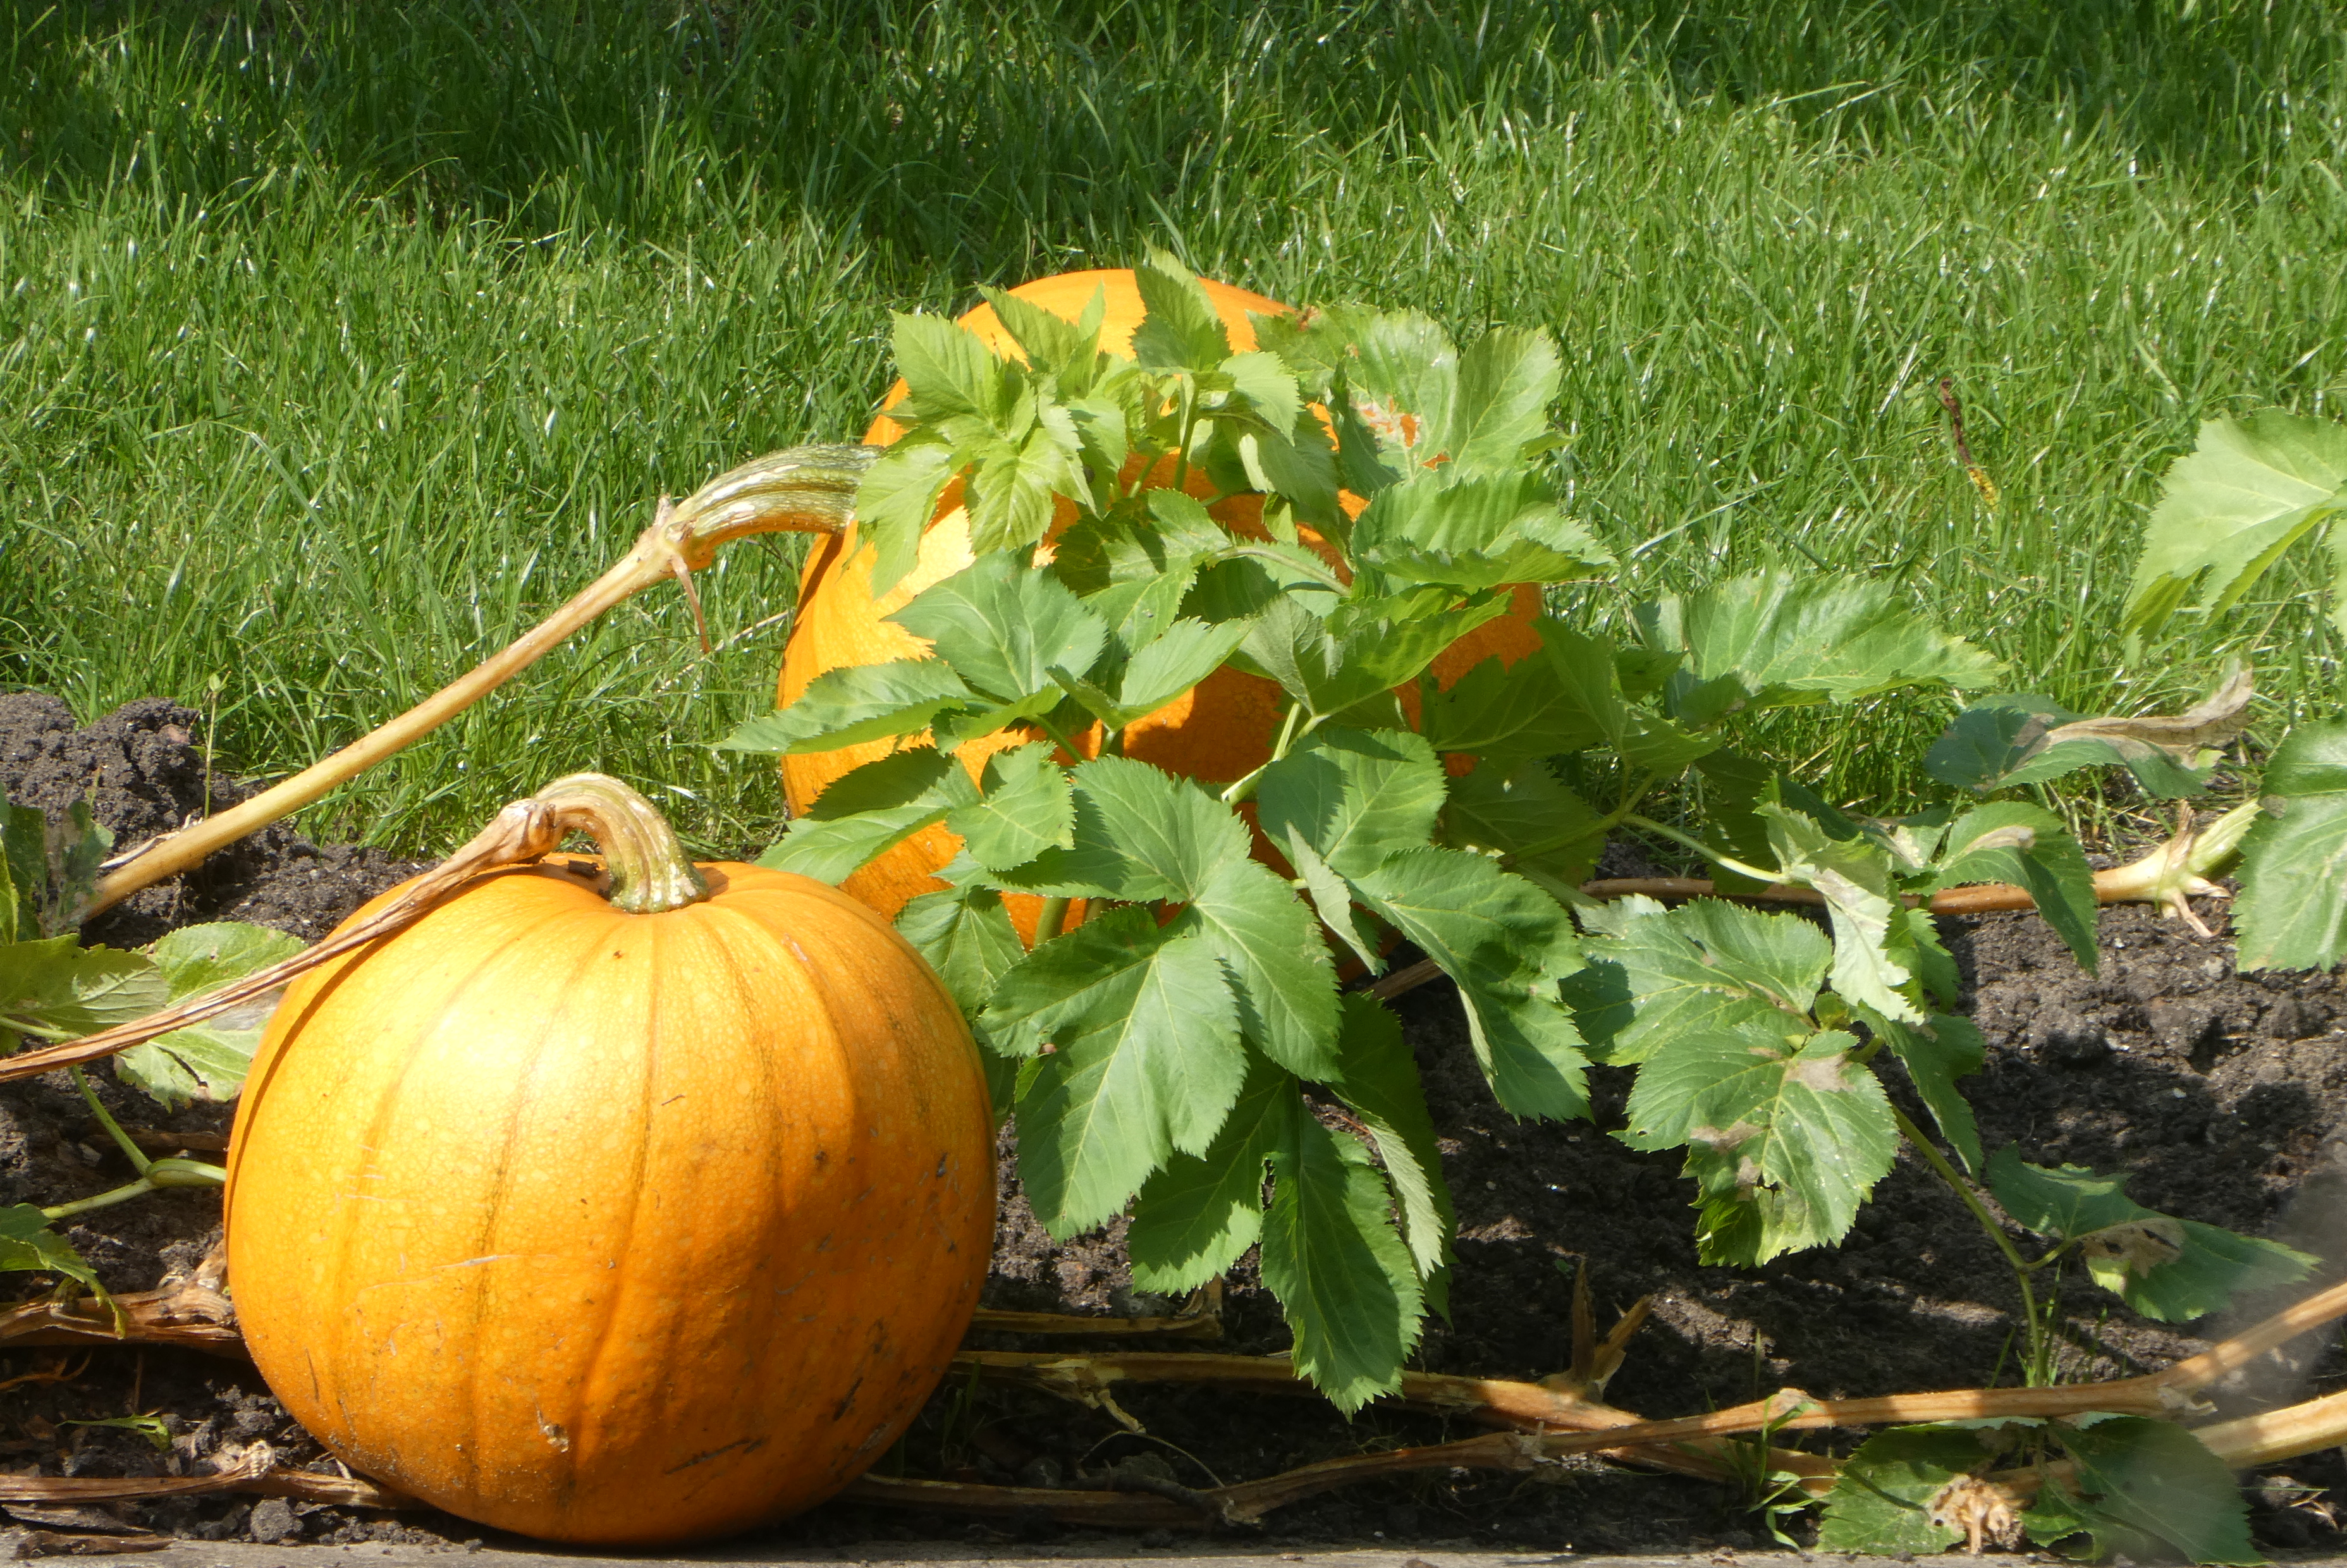
pumpkins, autumn, fruits, ornamental fruit, food, pumpkin, plant, cucurbita, calabaza, squash, winter squash, natural foods, flower, gourd, grass, vegetable, flowerpot, local food, produce, Tints and shades, flowering plant, whole food, staple food, annual plant, leaf vegetable, landscape, fruit, soil, agriculture, cucumber, and melon family, field, superfood, plant stem, wood, sunflower, still life, vegan nutrition, plantation, garden, art, still life photography